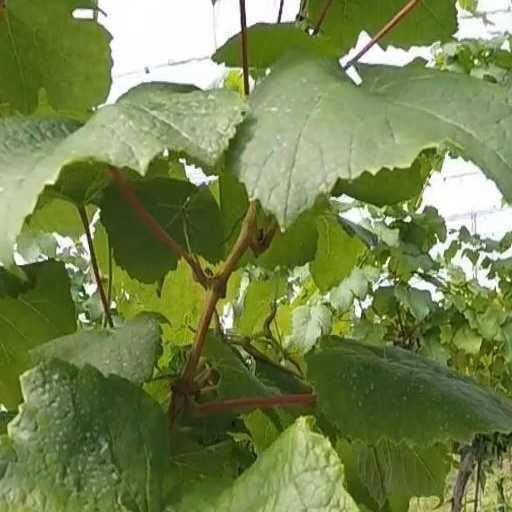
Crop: grape